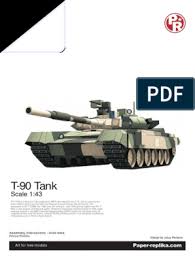
Label: Tank